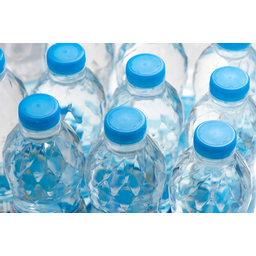
Label: bottles